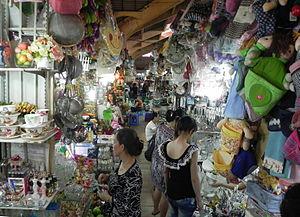
Le marché Bến Thành est un marché situé dans le 1er arrondissement au centre d'Hô-Chi-Minh-Ville au Vietnam.